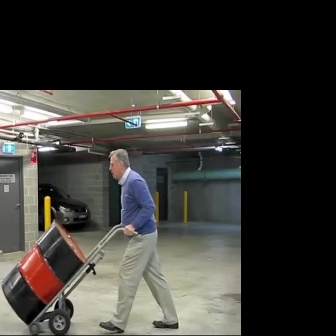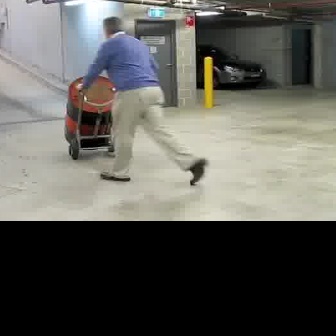
  Please identify the target specified by the bounding box [27,223,140,335] in the first image and locate it in the second image. Return the coordinates in [x_min,y_min,x_max,y_max] format.
Answer: [63,81,141,159]